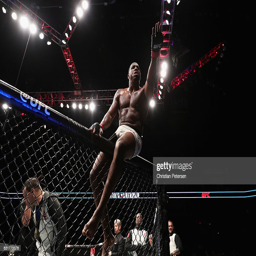
martial artist celebrates his technical knock out victory over person during the event at the .